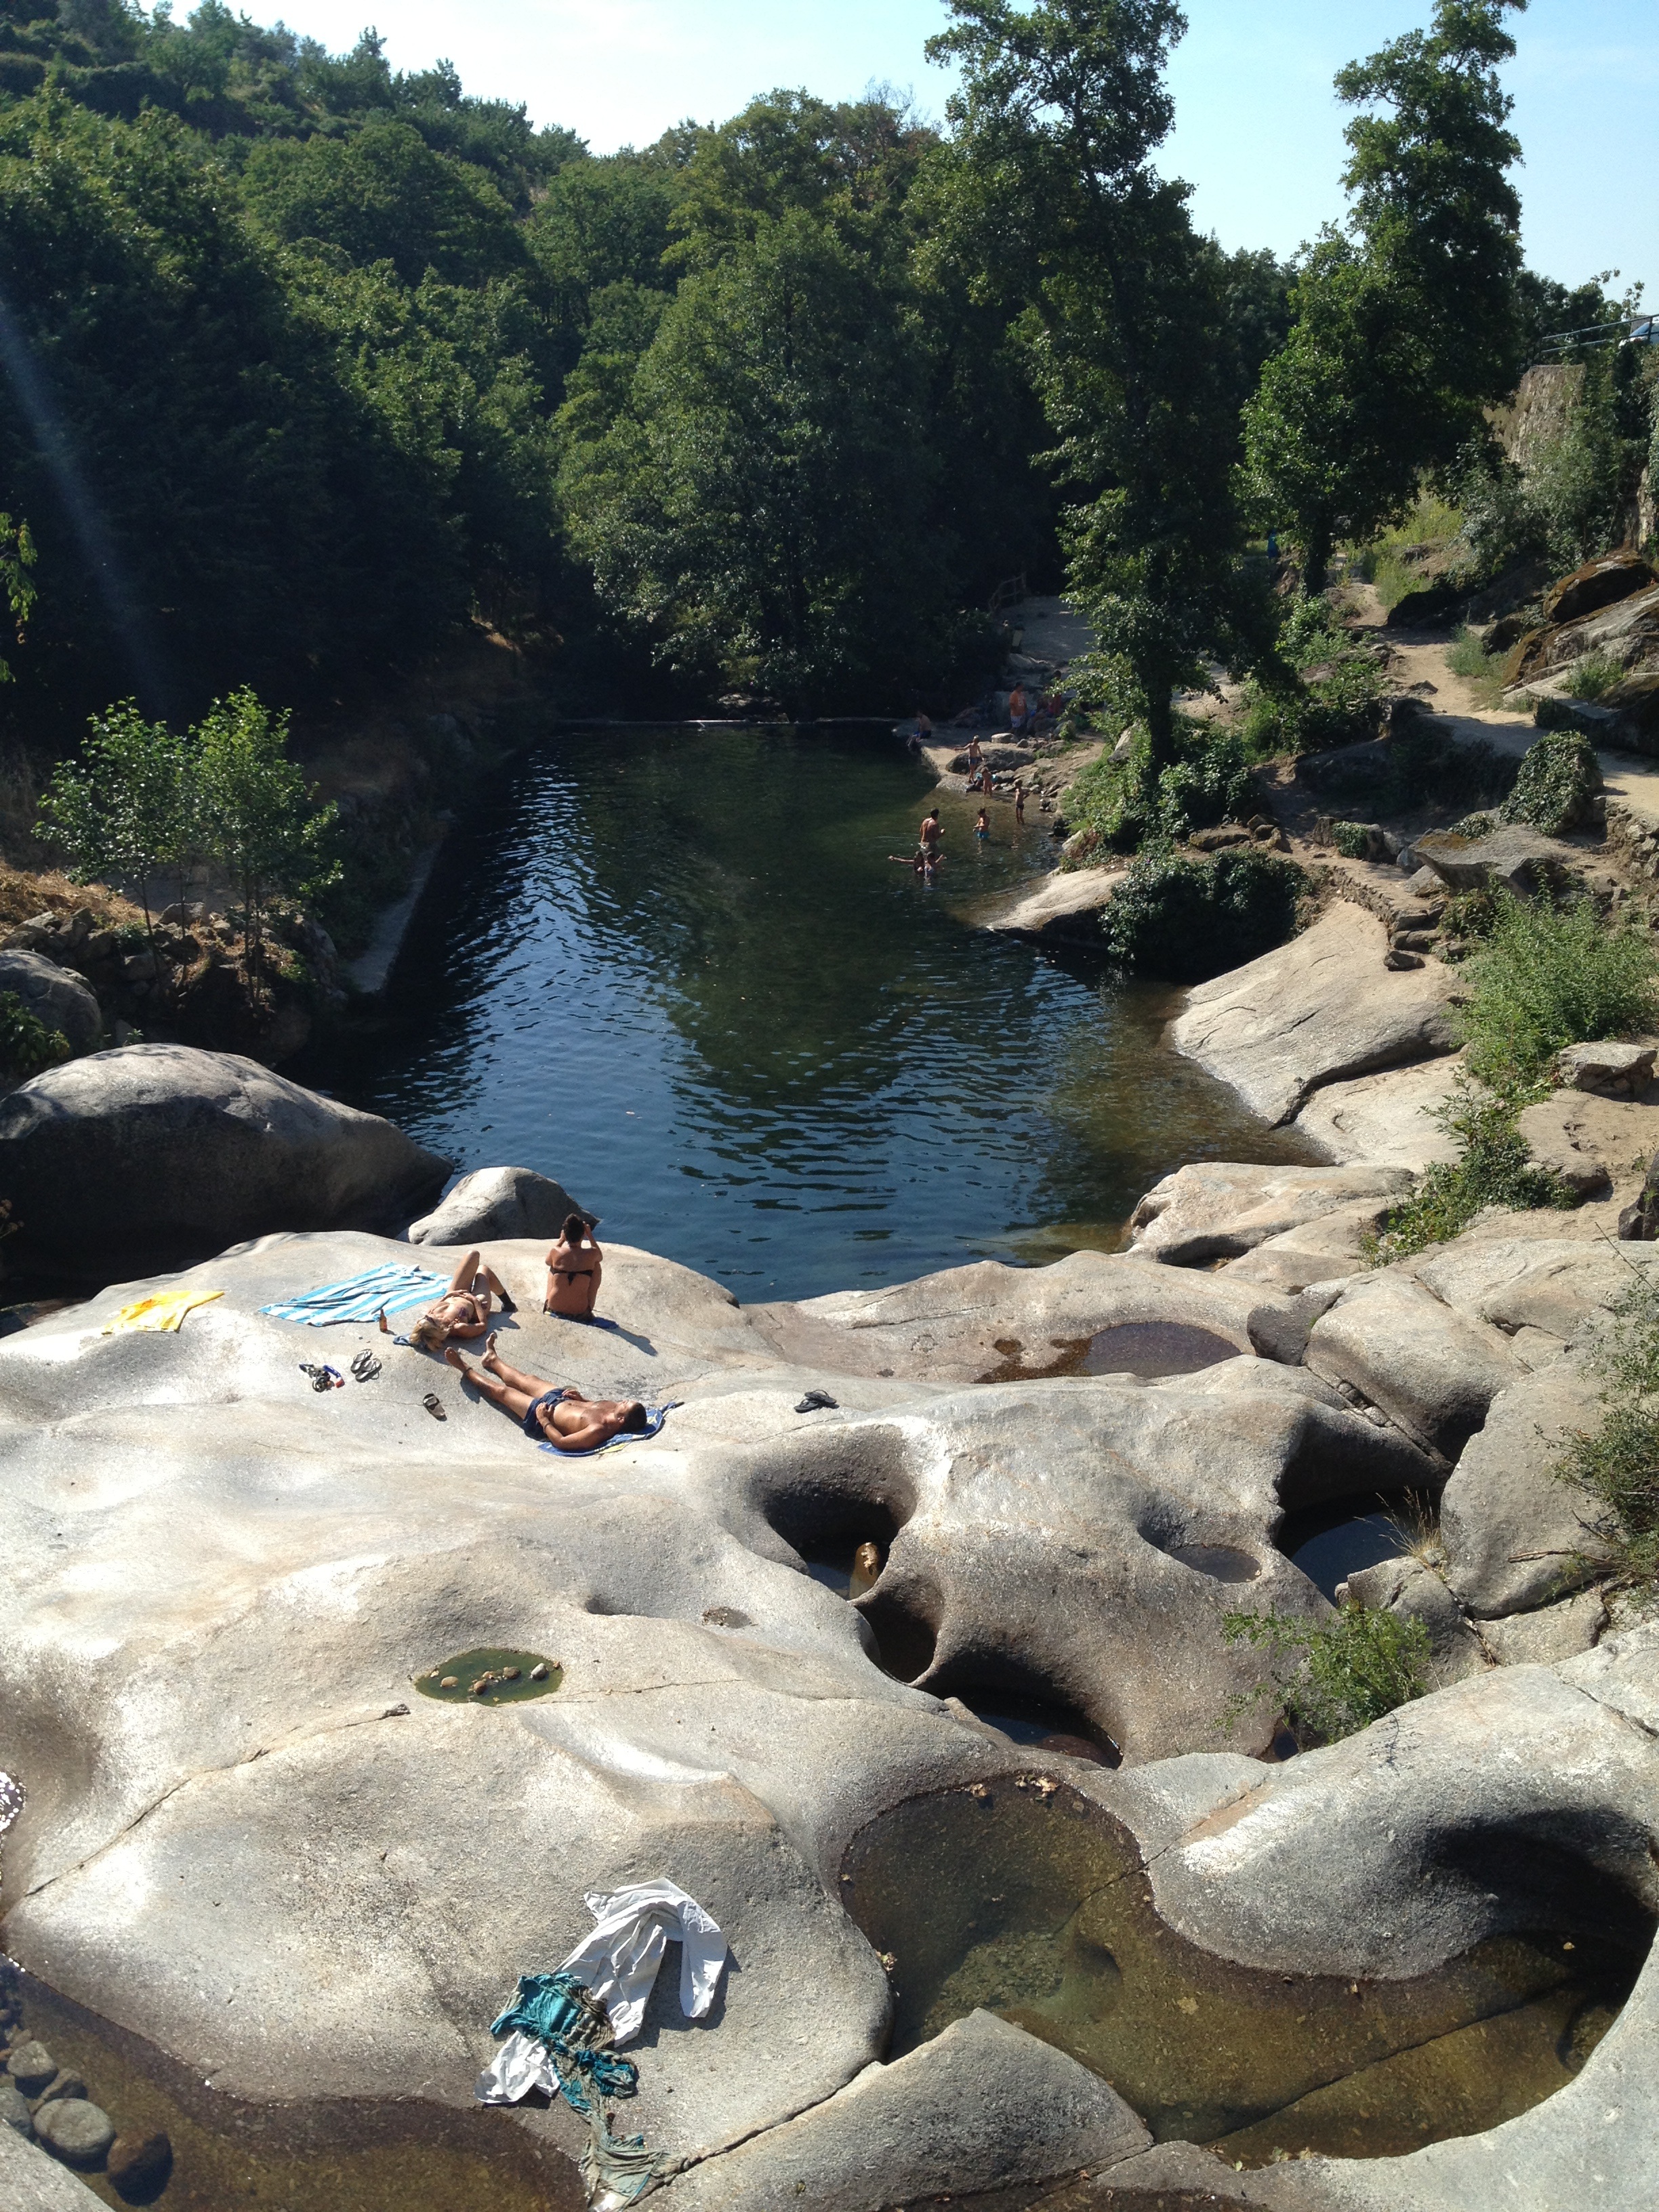
landscape, water, nature, mountain, adventure, river, recreation, vehicle, rapid, tourism, spain, sports, boating, wadi, outdoor recreation, gorges of the pot